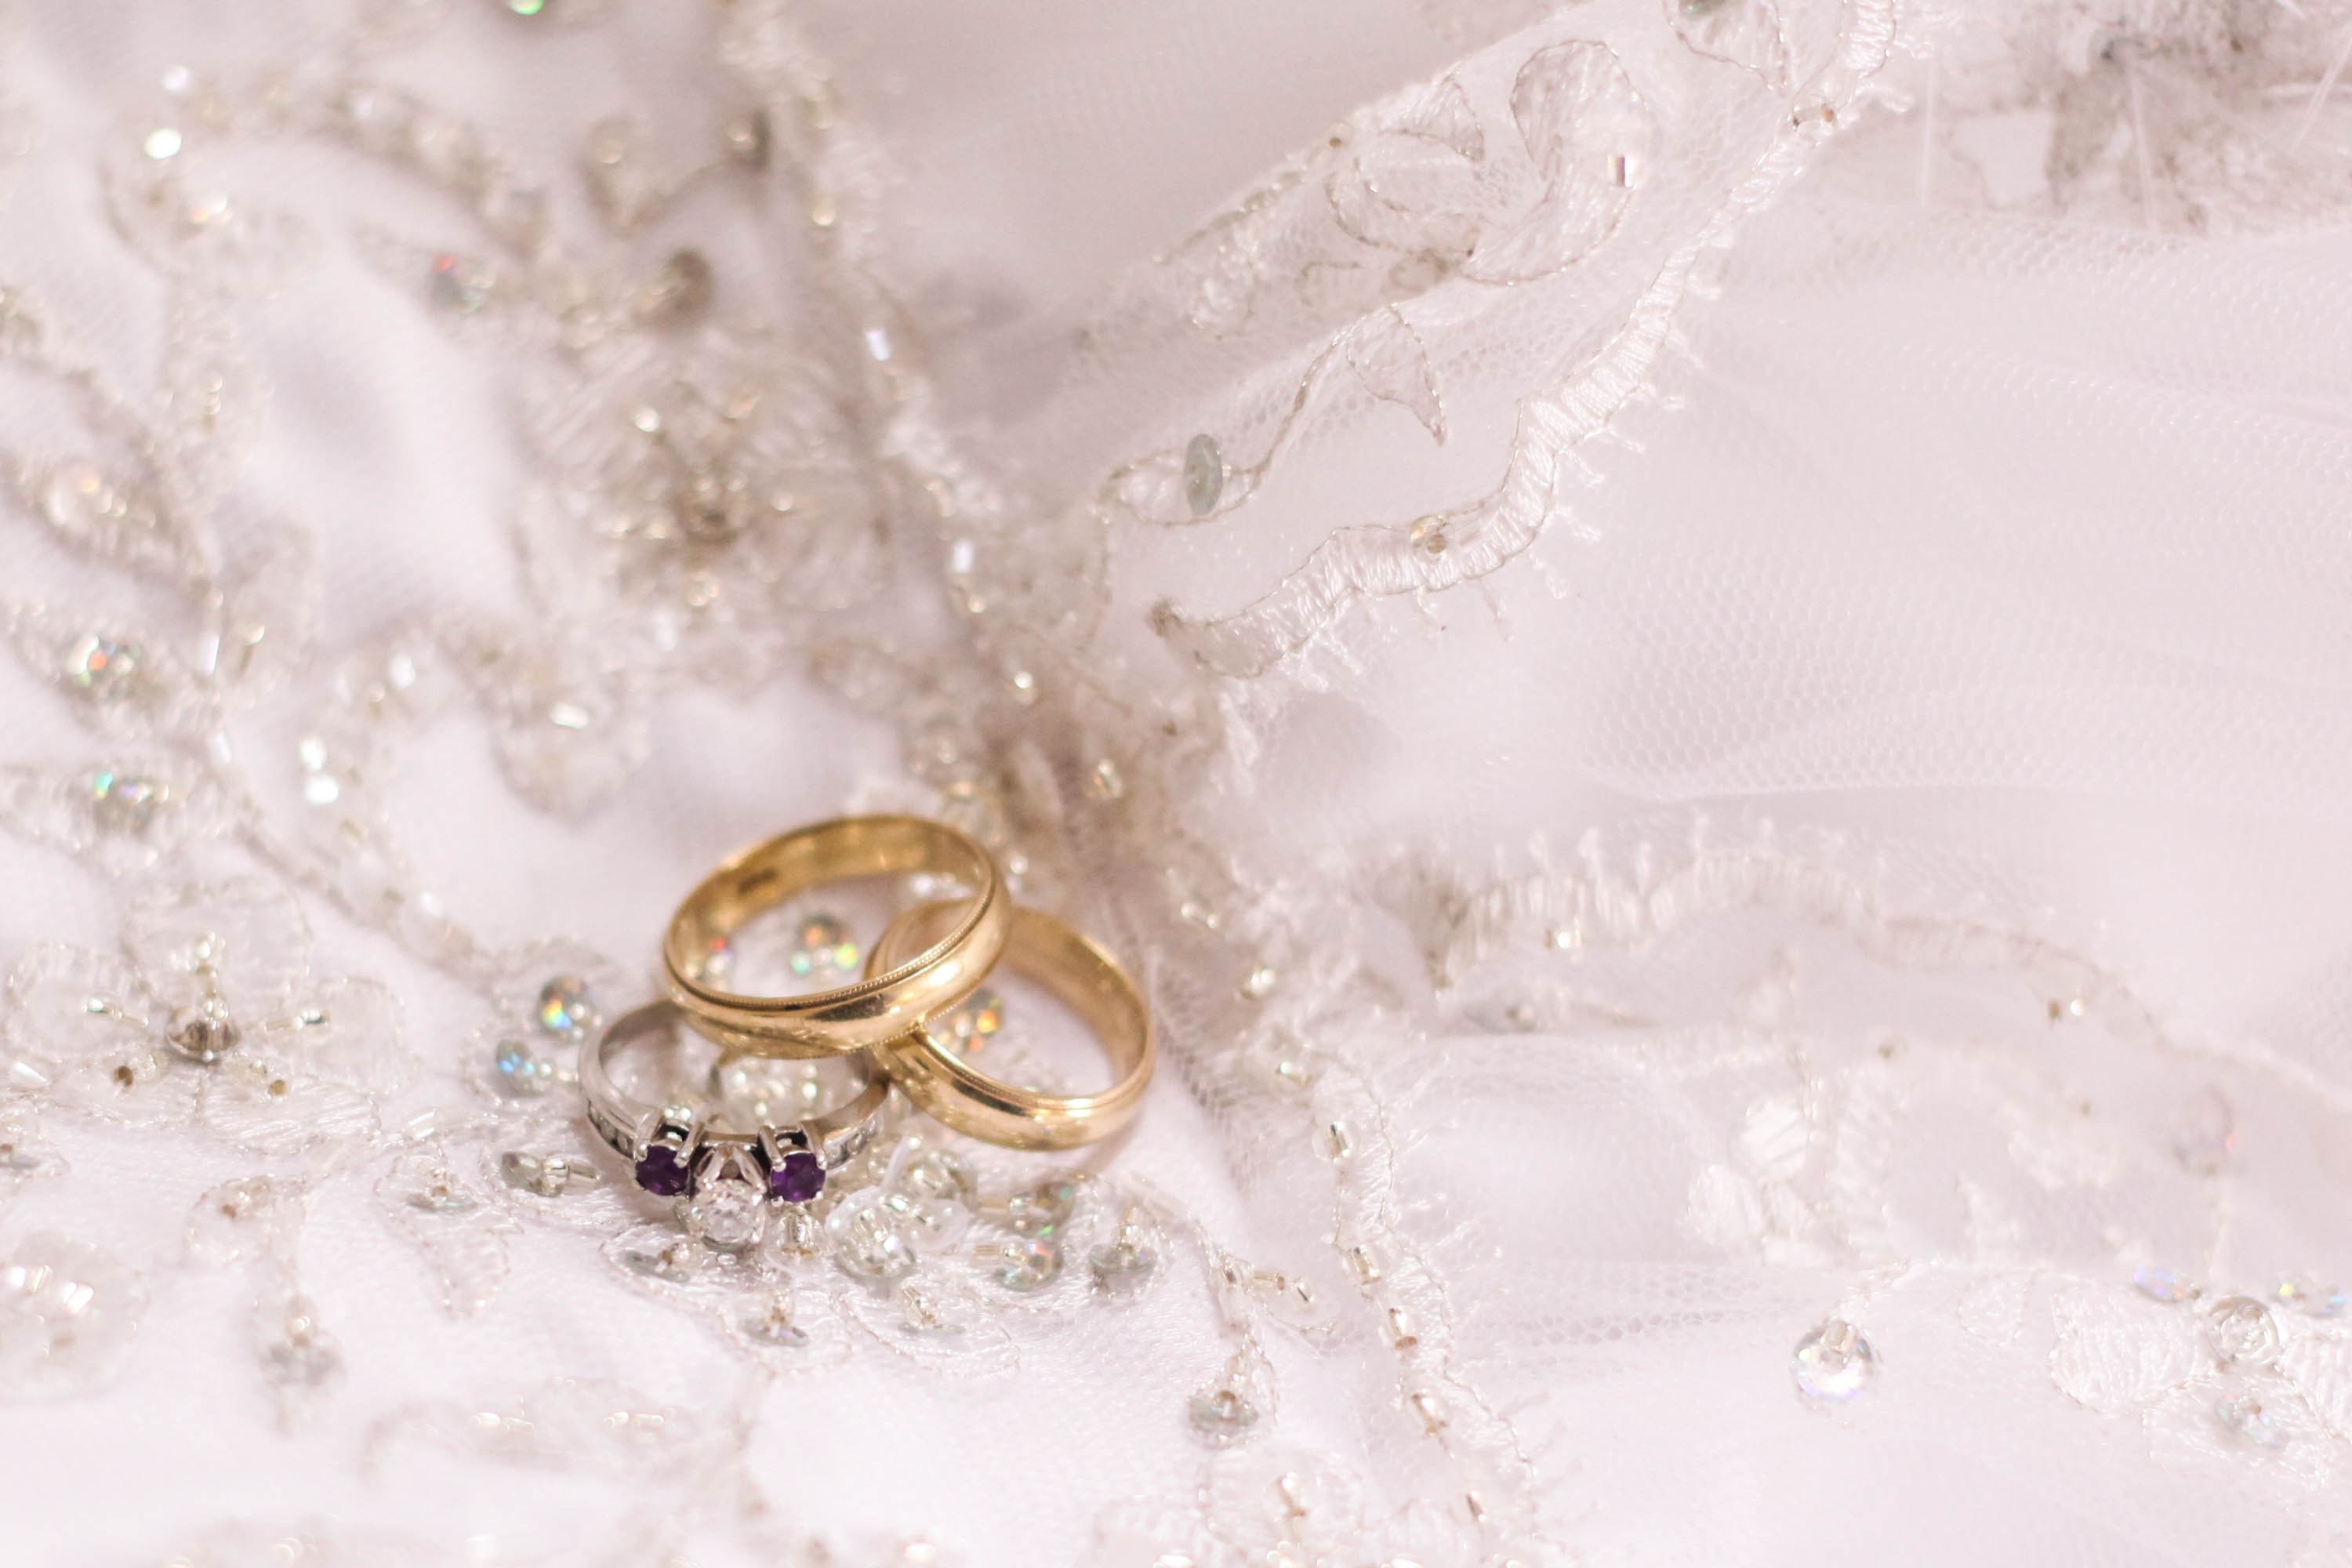
ring, love, wedding, married, wedding ring, jewellery, dress, rings, wedding rings, body jewelry, hair accessory, wedding ceremony supply